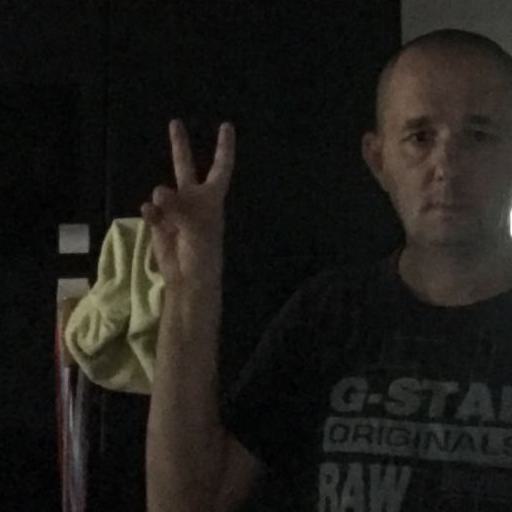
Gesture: peace